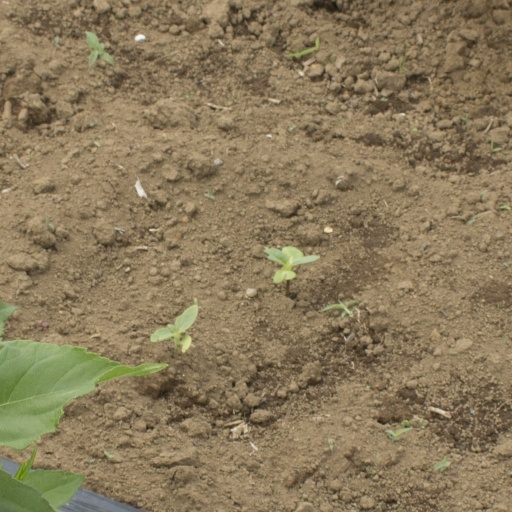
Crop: Jerusalem artichoke